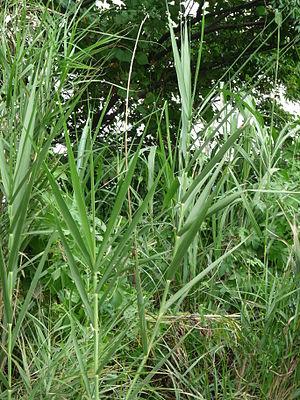
Phragmites karka est une espèce de roseaux asiatique de la famille des Poaceae. Elle pousse dans les savanes humides d'Afrique, d'Asie et d'Australie.